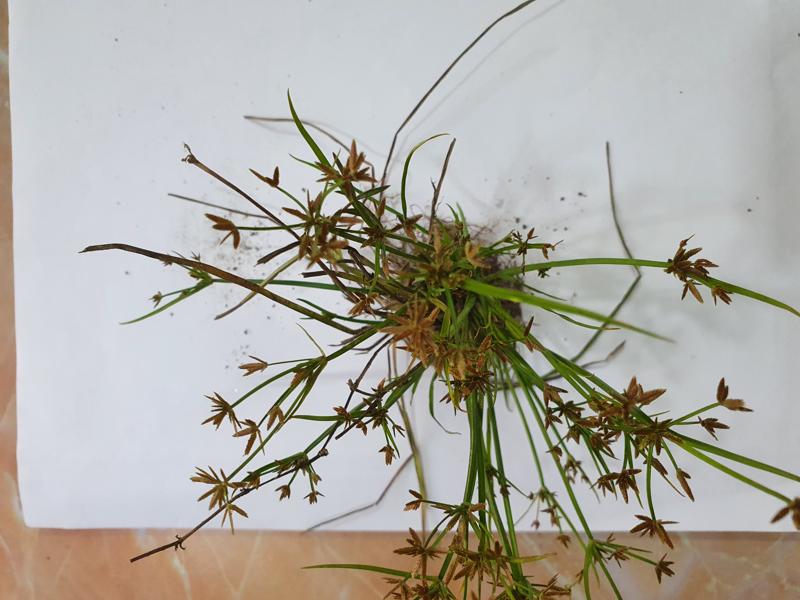
Weed species: Cyperus ochraceus